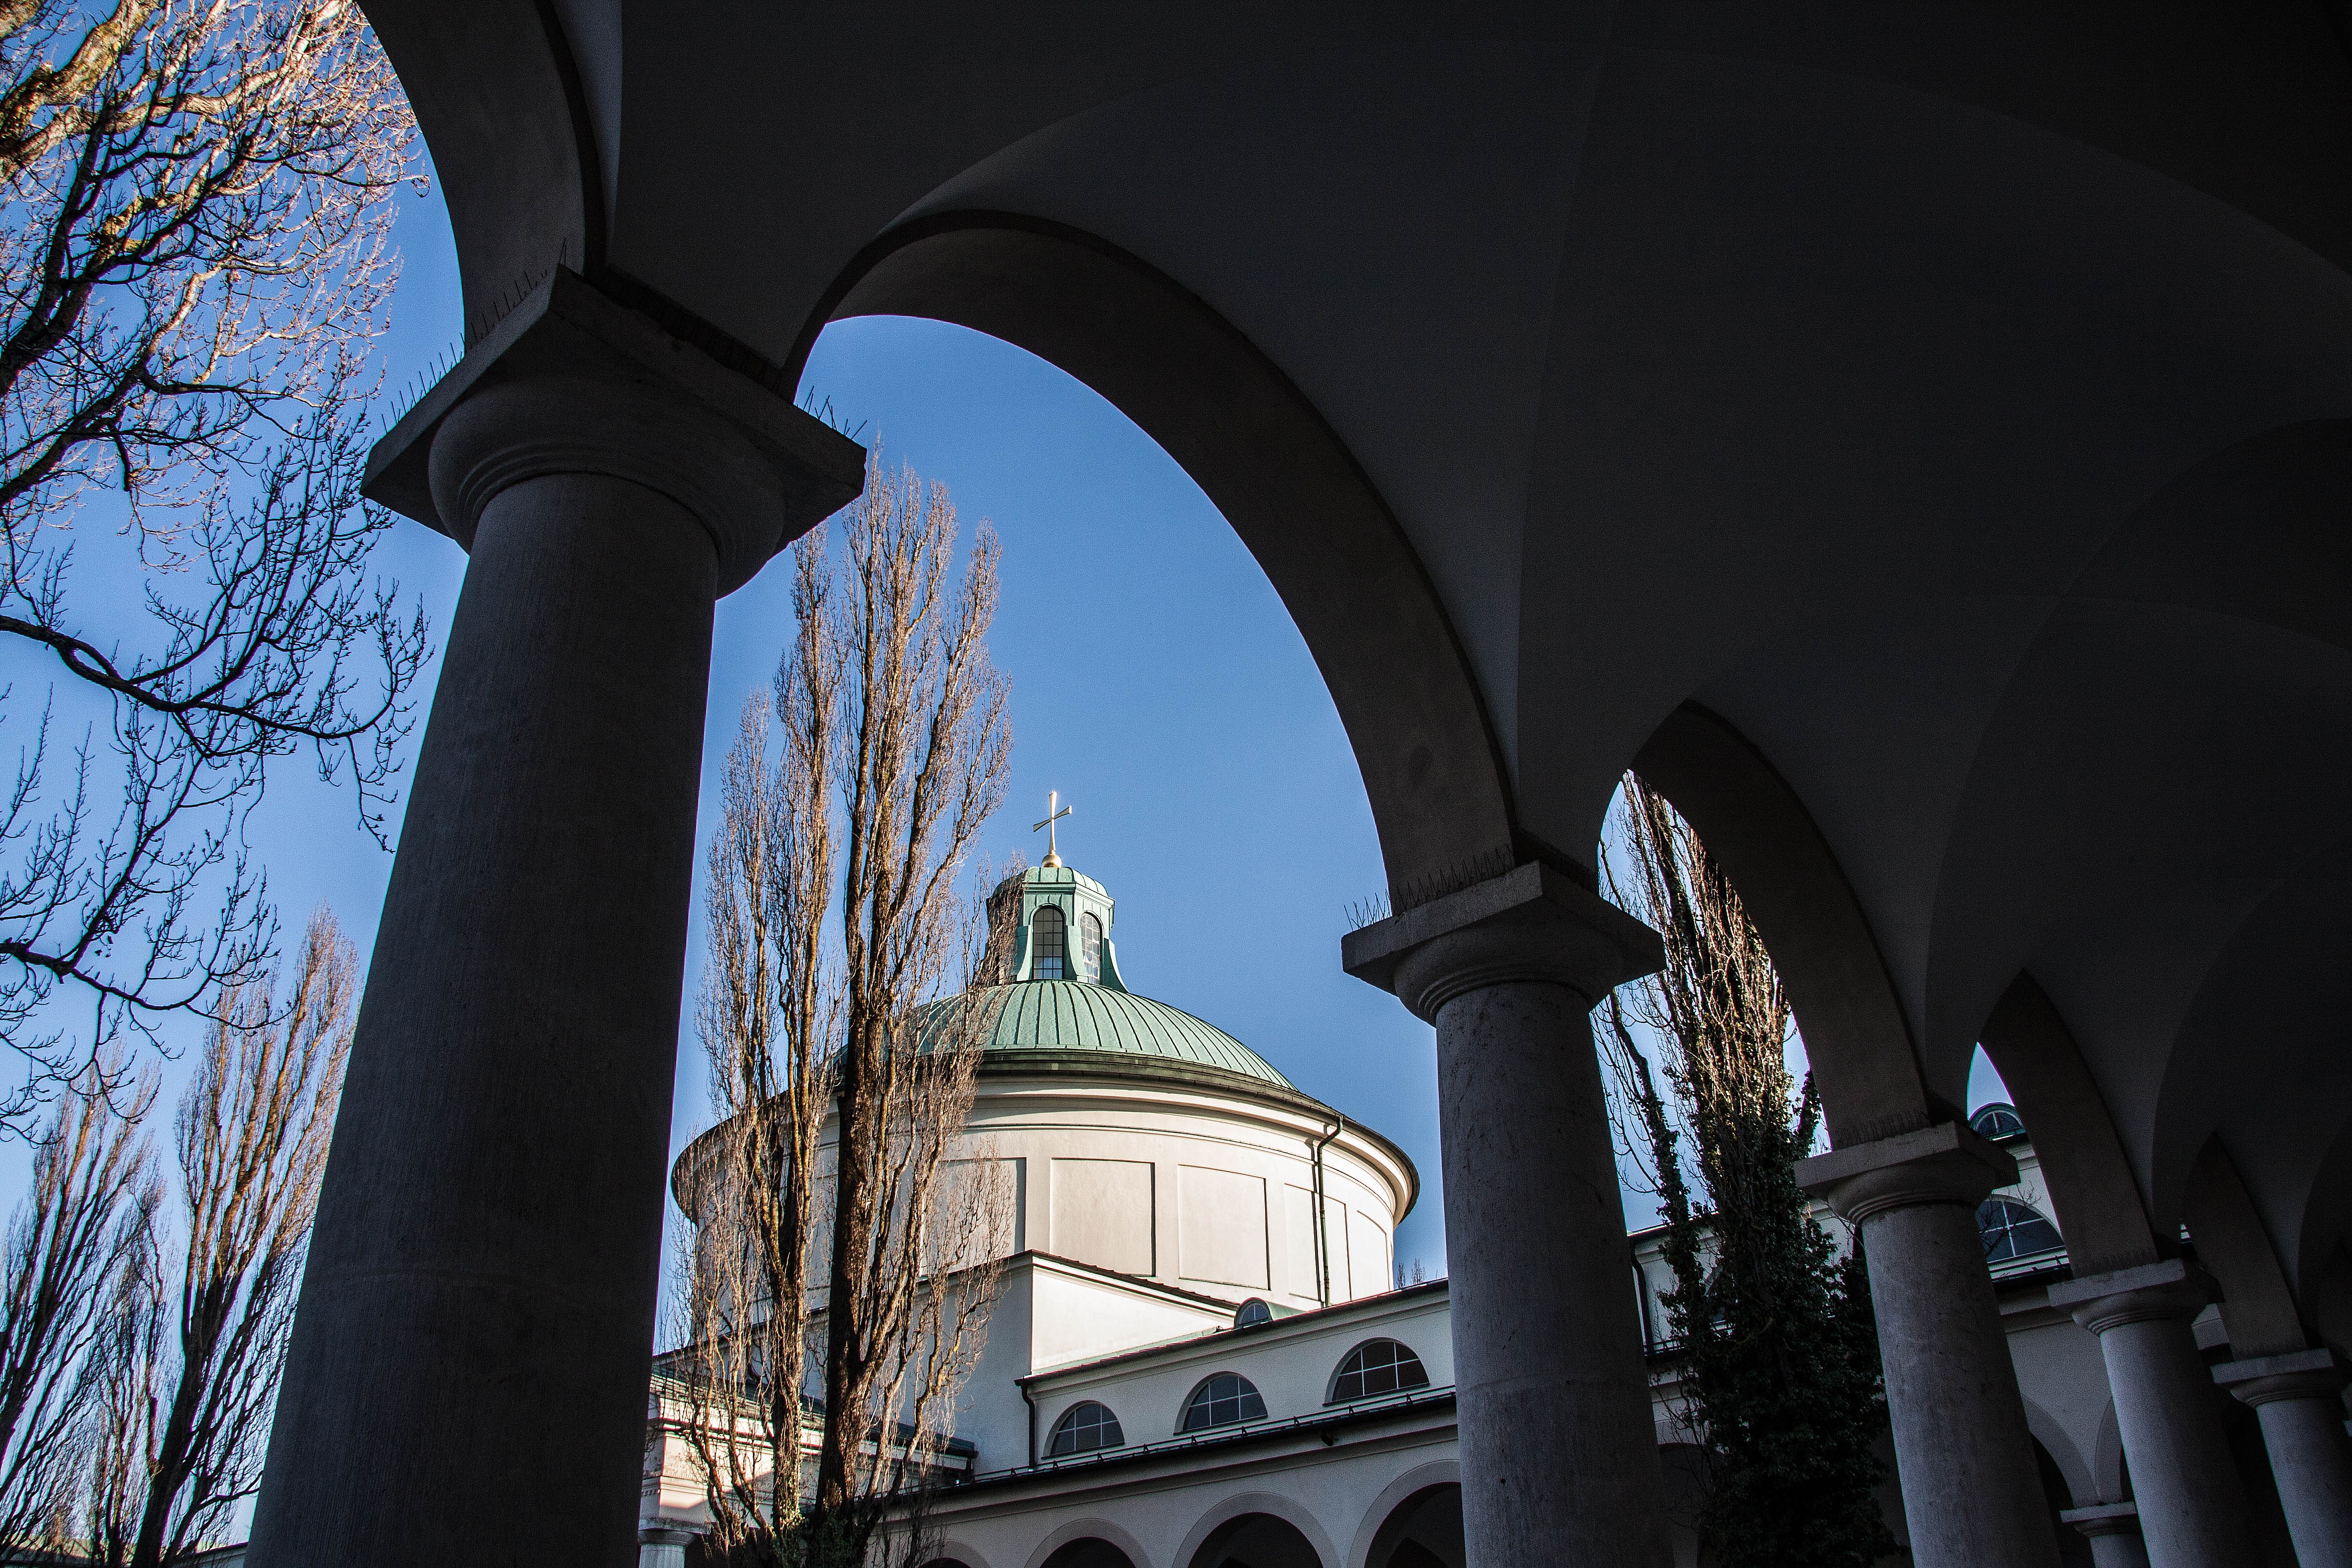
architecture, structure, building, arch, column, landmark, cathedral, cemetery, death, place of worship, arcade, columnar, construction art, dorian mode, funeral hall